Seokyeong University

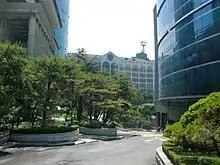

Seokyeong University was established in October 1947 as Hankook University which was the first 4-year evening school in Korea. It had difficulties during and after the Korean War, and in 1955 the school foundation was succeeded by Kookjae Hakwon; the university was renamed Kookjae University (lit. "International University"; not to be confused with present-day Kookje University in Pyeongtaek).